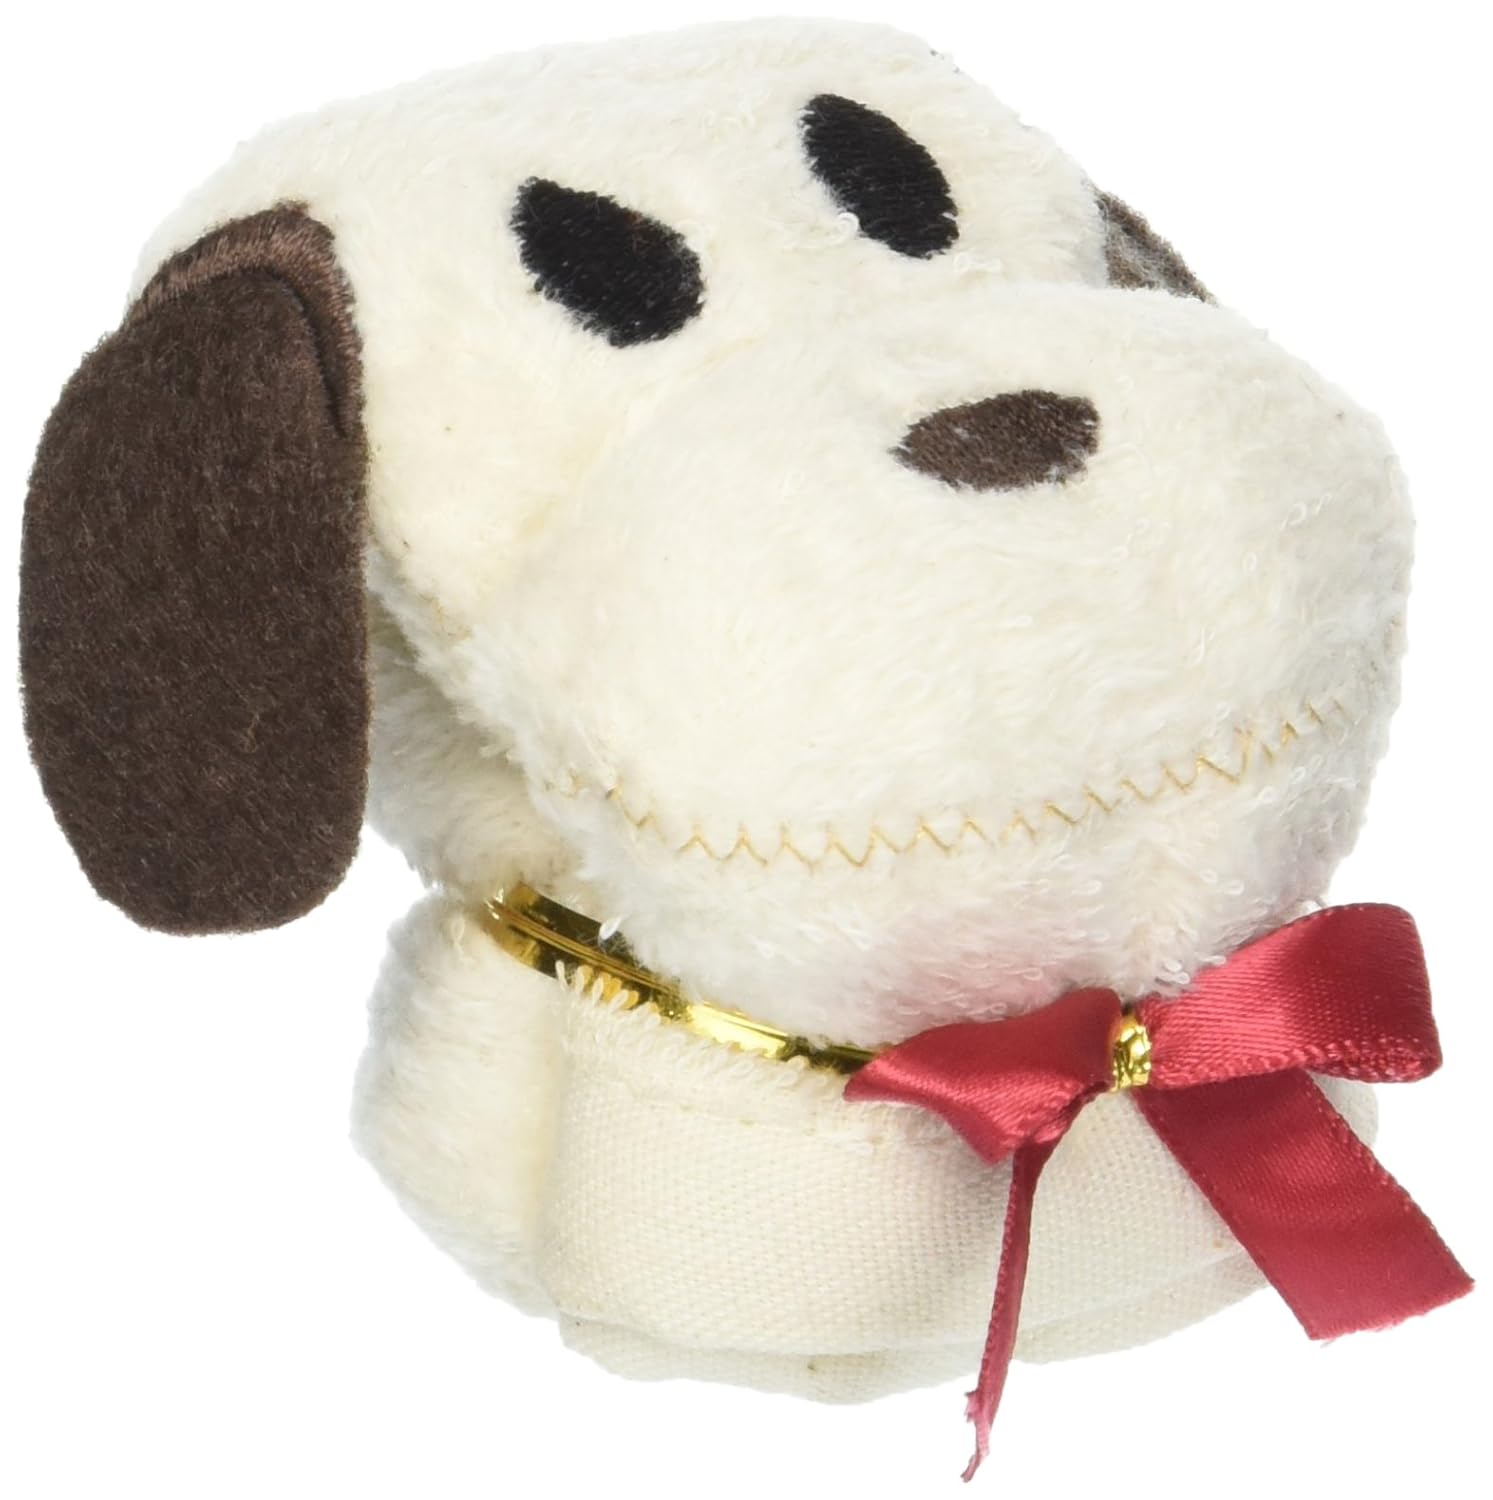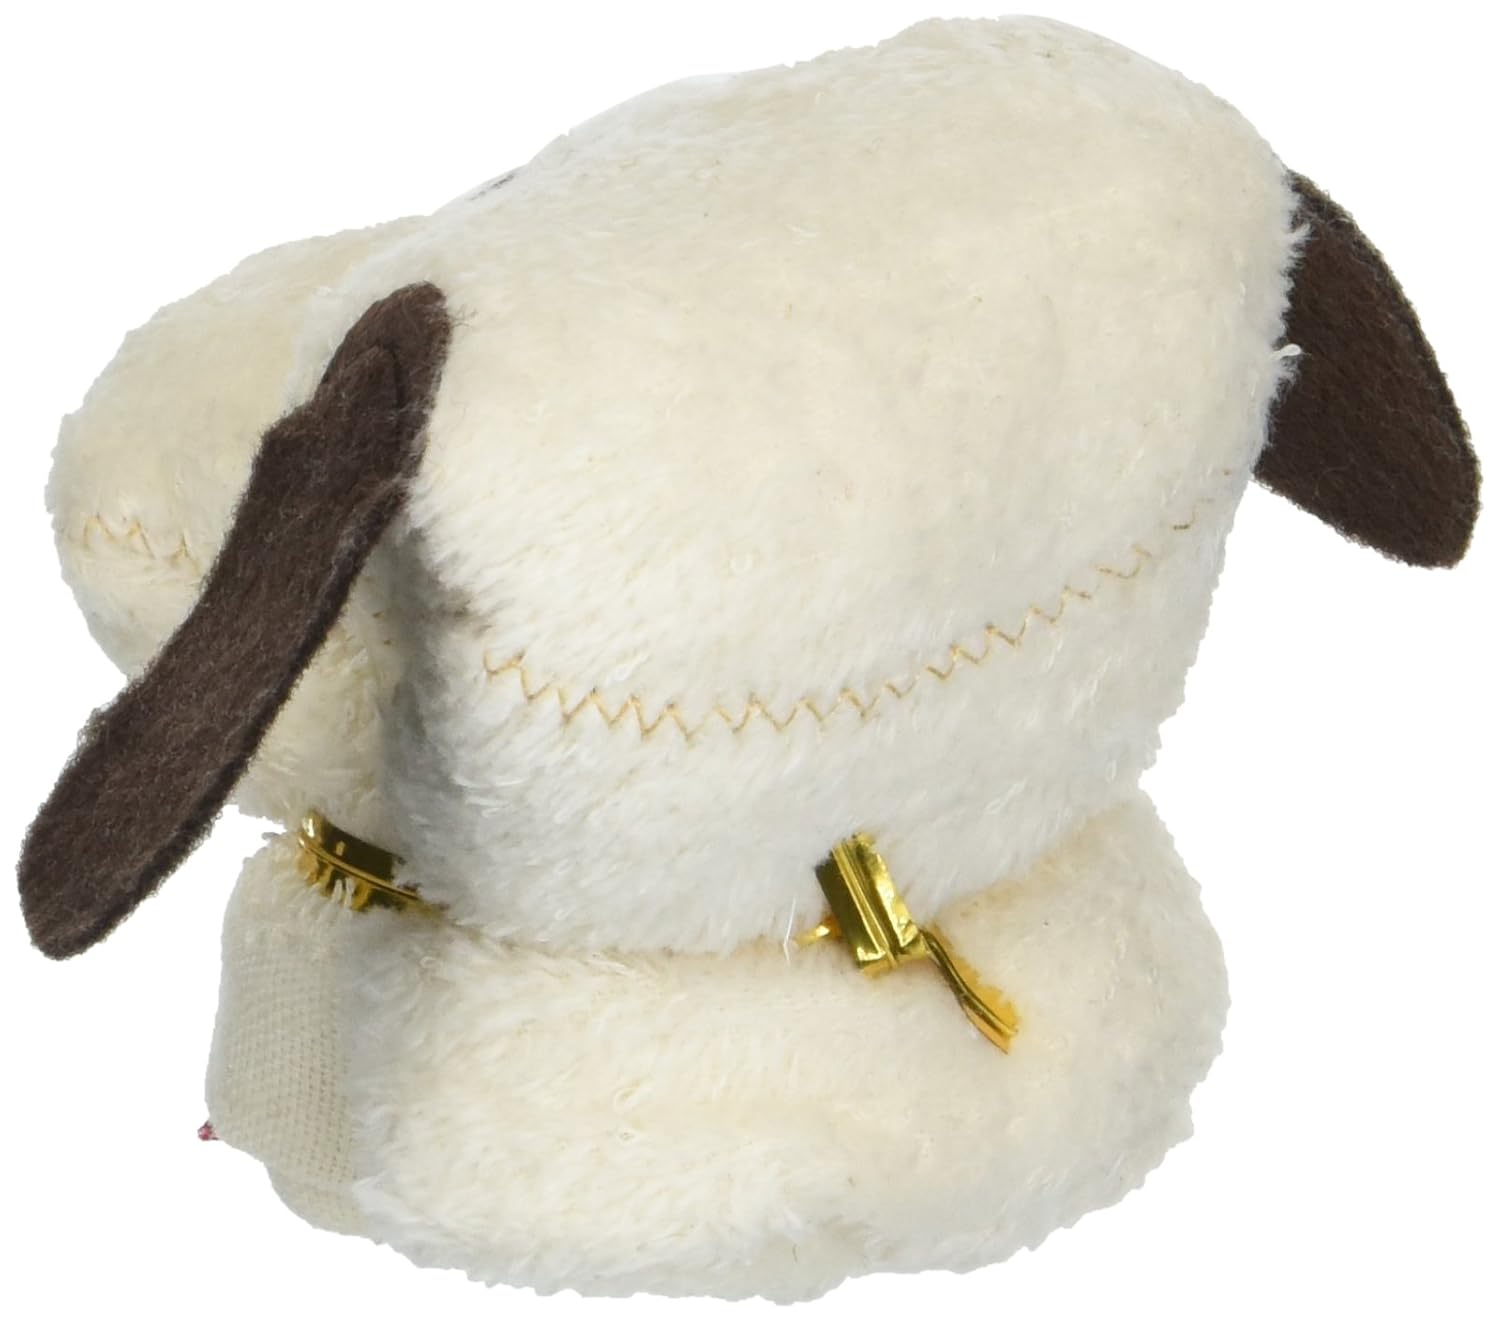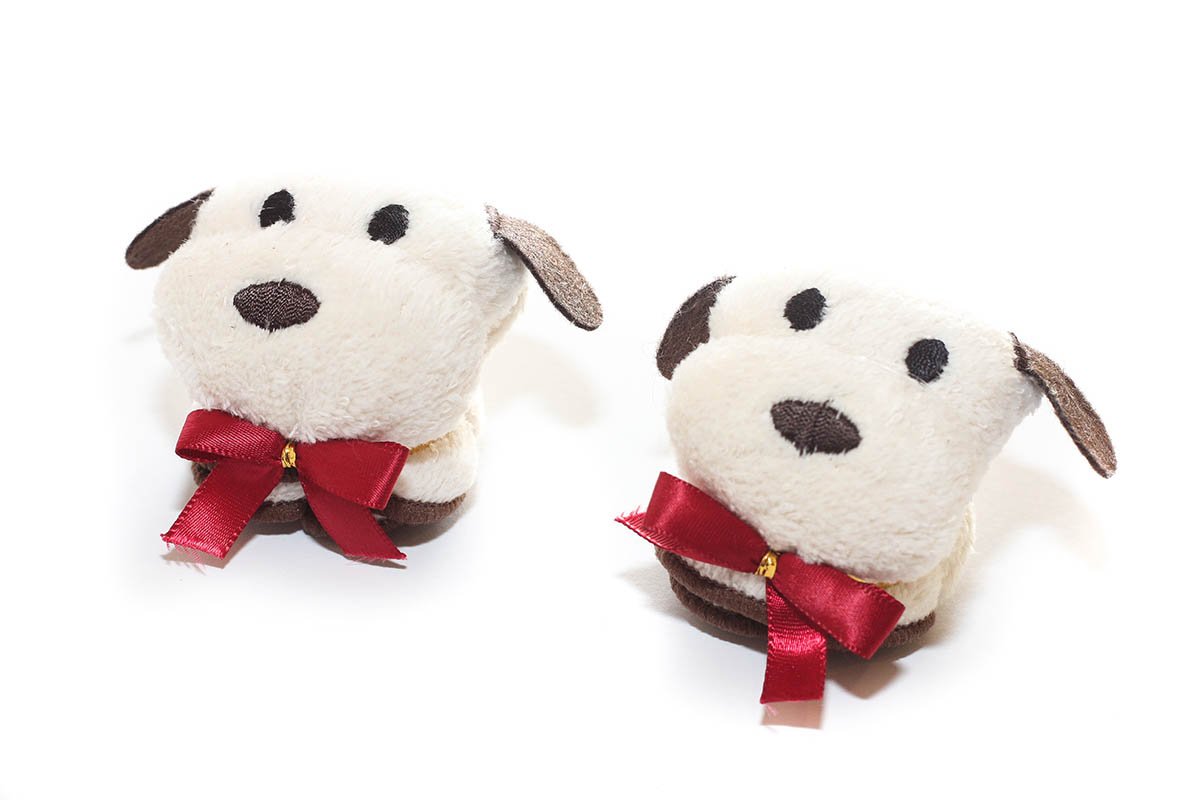
Couture Towel Mini Fluffy Animal Face Cotton Baby Towel, 8.5'' x 8.5'', Beige/Coffee
Category: Amazon Home
Wipe your baby's delicate skin with this soft cotton velour towel. Top quality for newborn, infants or toddler. The fun and adorable baby shower favors or gifts to impress your love ones.
Features: 100% Cotton | Imported | Size: 8.5"W x 8.5"L, 100% Cotton Ultra Softness and Outstanding Absorbency | Fuzzy Plush Texturing and Cute Embroidered Facial Features - your baby will love the bath time and meet now friends | Safety towel for your little one - non-toxic antiseptic agent added formaldehyde free; azo free dye | Care and Cleaning- Wash with like colors, Machine wash warm, Do not bleach, Tumble dry low